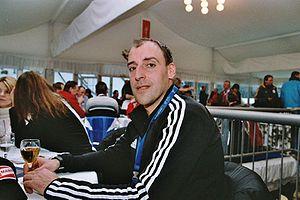
Frank Luck, né le 5 décembre 1967 à Schmalkalden, est un biathlète allemand. Il est notamment double champion olympique de relais, ainsi que onze fois champion du monde dont trois fois individuellement.